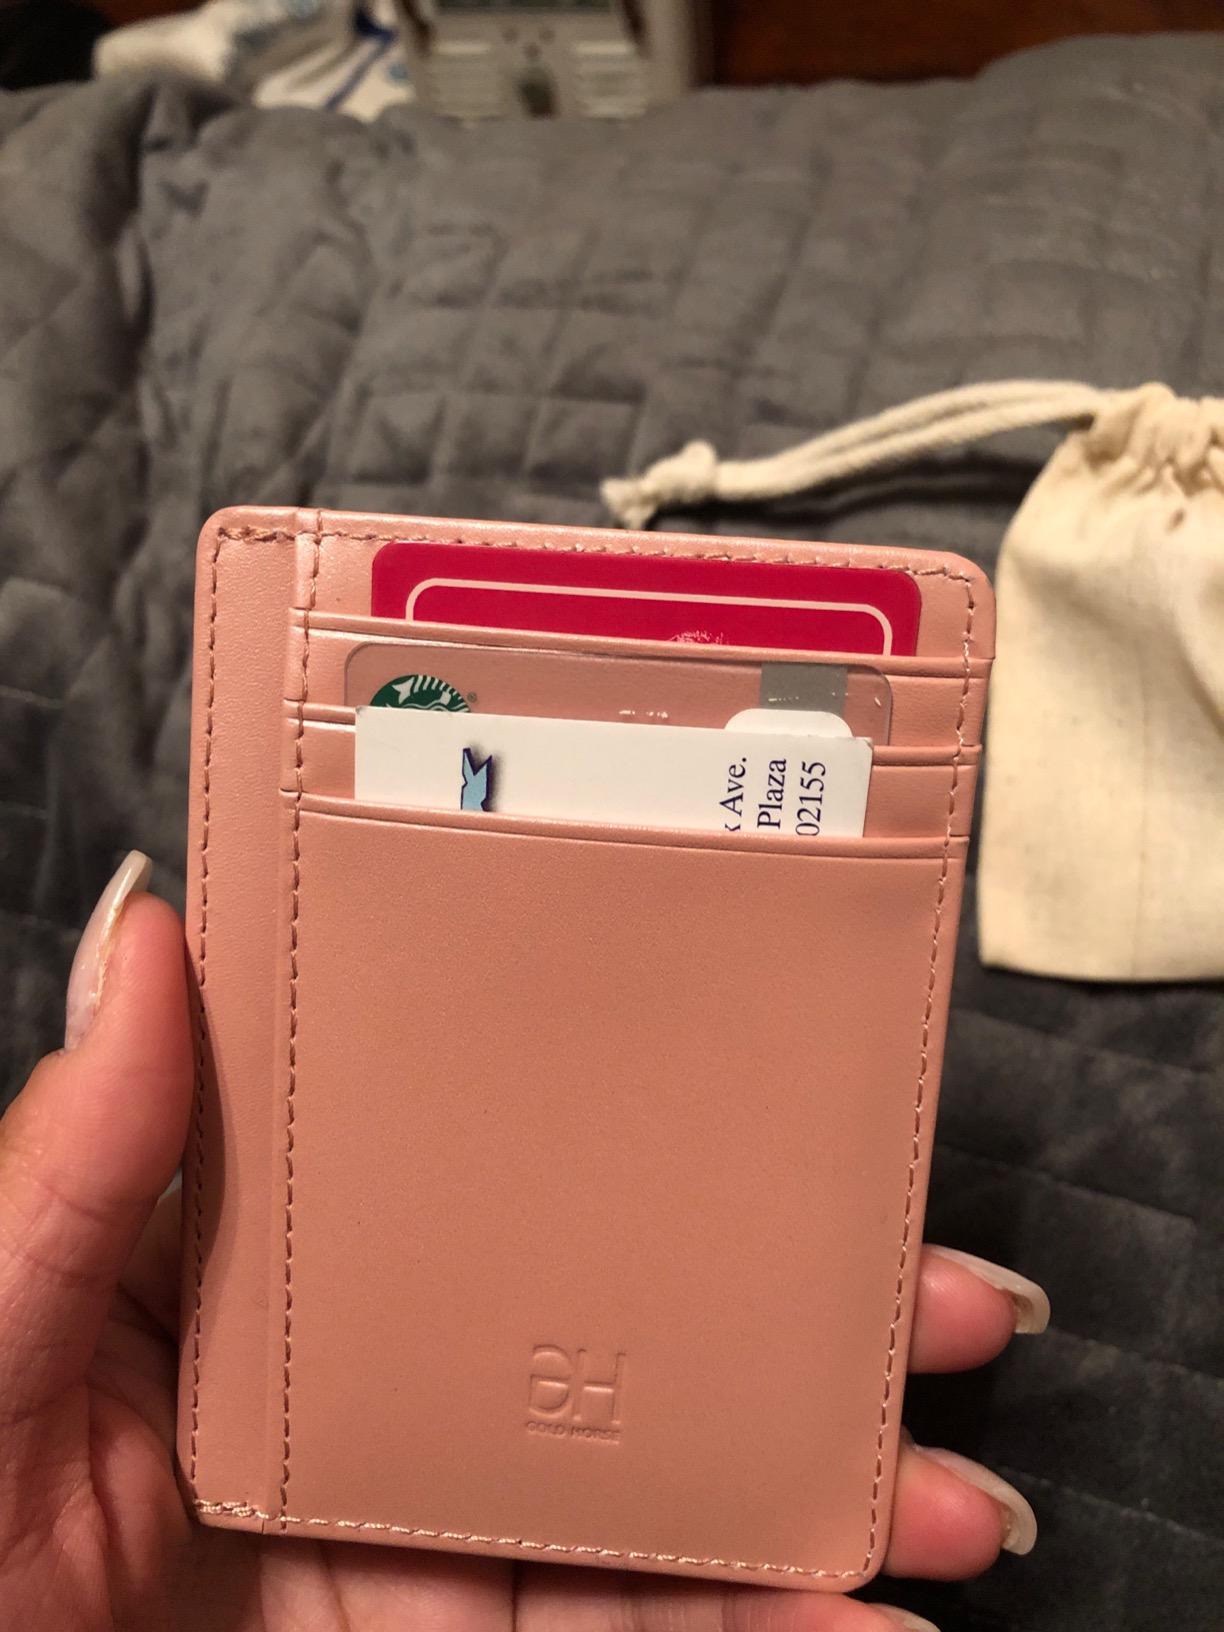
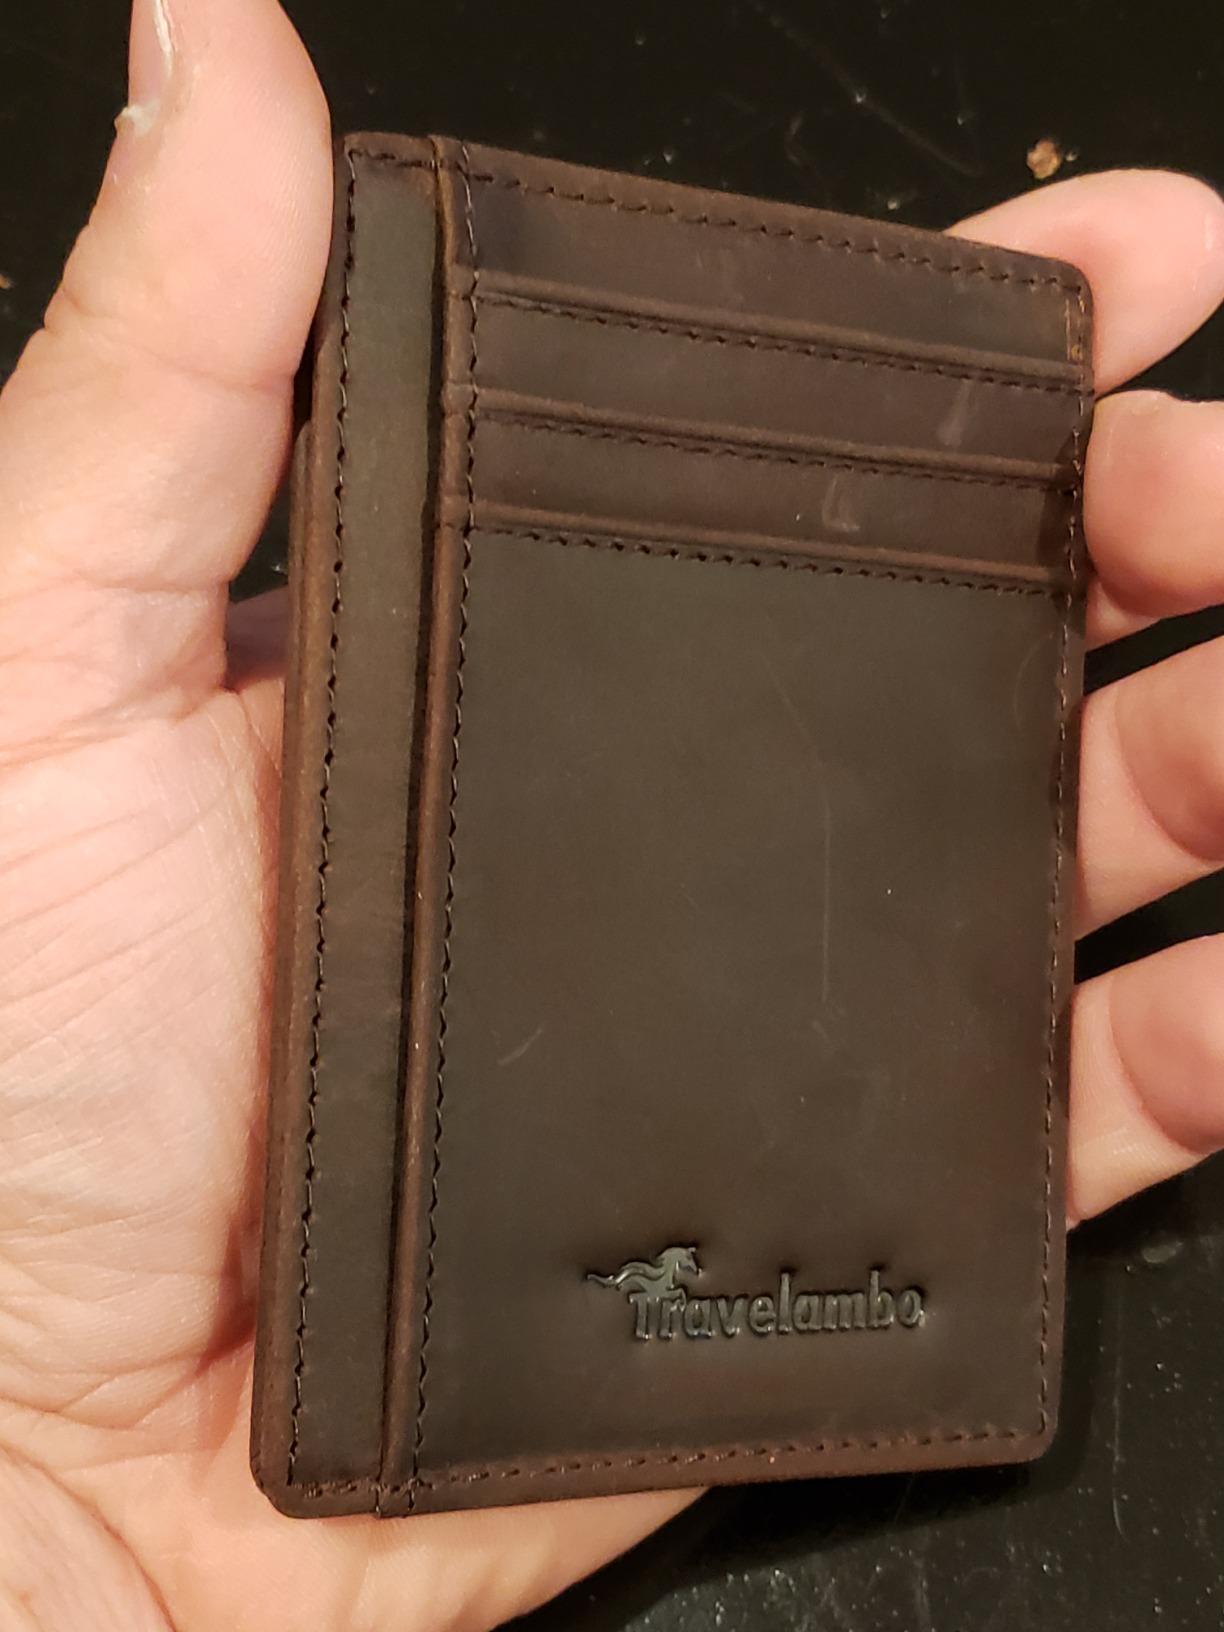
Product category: accessories_wallet
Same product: no